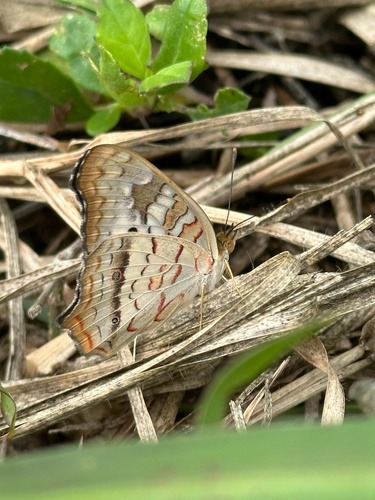
Scientific name: Anartia jatrophae
Common name: White peacock
Family: Nymphalidae
Order: Lepidoptera
Pollinator type: Primary pollinator
Habitat: Gardens, parks, and open areas
Geographic range: Southern United States to Argentina
Conservation status: Least Concern